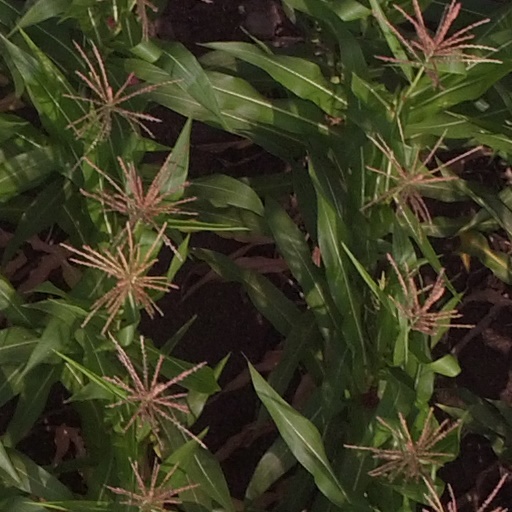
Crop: maize; corn